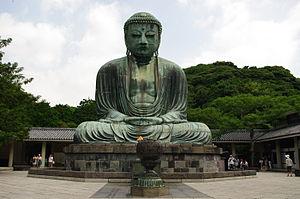
L'époque de Kamakura est l'une des 14 subdivisions traditionnelles de l'histoire du Japon. Cette période, qui commence en 1185 et s'achève en 1333, est placée sous l'autorité politique du shogunat de Kamakura. Elles constitue la première partie du « Moyen Âge » de l'histoire japonaise, qui va jusqu'à la fin du XVIᵉ siècle.